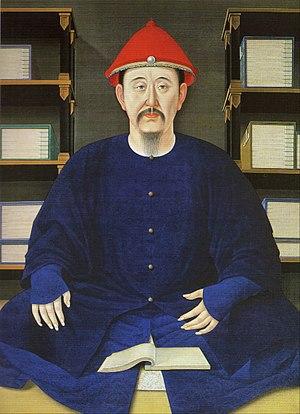
Louis Le Comte, est un jésuite et mathématicien français envoyé par Louis XIV en mission religieuse et scientifique en Chine, en 1685.